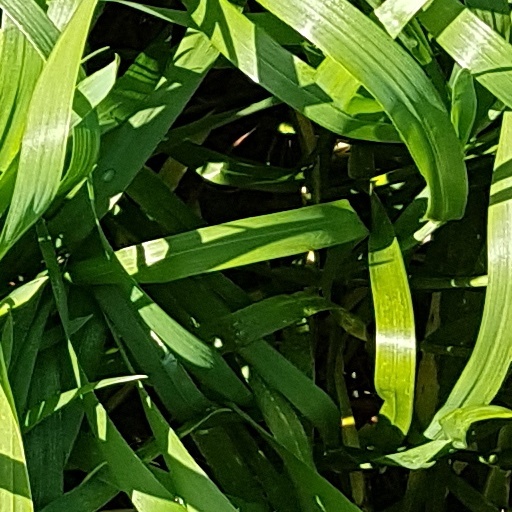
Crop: wheat